2013–14 Swindon Town F.C. season

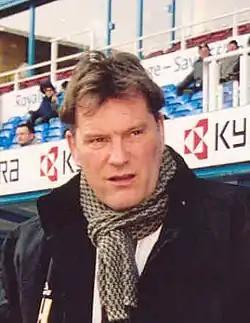
Former Town manager Glenn Hoddle emerged as a possible candidate within Bookmaker listings.

On 13 July 2013 manager Kevin MacDonald resigned from his post as manager citing "personal reasons". This sparked a flurry of media interest as the Wiltshire club began their search for a new manager. A recent but significant link with Spurs results in several of their coaches being linked with the vacancy (Tim Sherwood, Les Ferdinand and Chris Ramsey) while the Swindon Advertiser reported that former player Martin Ling was interested in the role. The local media order linked Danish duo Peter Schmeichel and John Jensen along with Exeter City manager Paul Tisdale. The national media linked Kenny Shiels while Paul Hartley, Neil Warnock, Glenn Hoddle, Paul Trollope and Stuart Pearce were rated among the favourites on Bookmaker listings. After five and a half weeks without making an appointment, caretaker manager Mark Cooper is given the role on a permanent basis, signing a two-year contract.